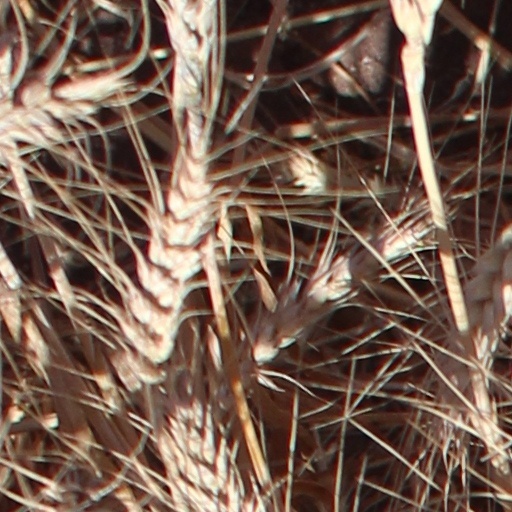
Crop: wheat